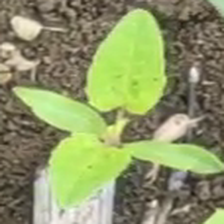
Weed species: Lamber_Quarter_plant(Chenopodium )